Platon Zakharchuk

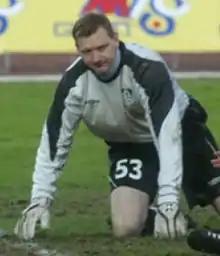
Zakharchuk in 2005.

Platon Platonovich Zakharchuk (born 10 September 1972) is a Russian professional football coach and a former player.